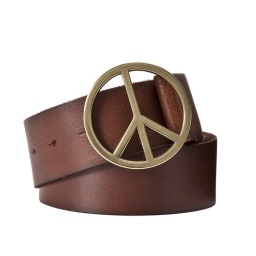
Give peace a chance. Mossimo leather belt in brown with peace sign buckle $22.99 at Target